Texas Lottery

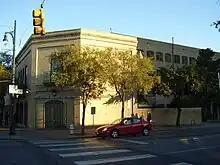
Texas Lottery Commission headquarters in downtown Austin

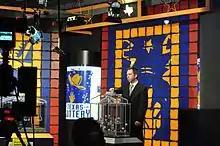
A lottery drawing being conducted at the television studio at Lottery Commission headquarters

The Texas Lottery is the government-operated lottery available throughout Texas. It is operated by the Texas Lottery Commission, headquartered in downtown Austin, Texas. The lottery and its operator, International Game Technology (formerly GTECH Corporation), have been criticized and investigated by Texas lawmakers, and in media, during the course of its three decades of association, sparking government investigations.